Rothschild banking family of Naples

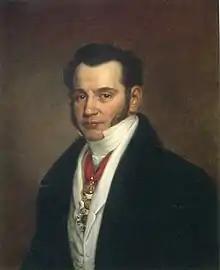
Carl Mayer von Rothschild, founder of the Neopolitan branch of the Rothschild banking dynasty.

Carl von Rothschild developed a good working relationship with Luigi de' Medici, the